Portuguese Macau

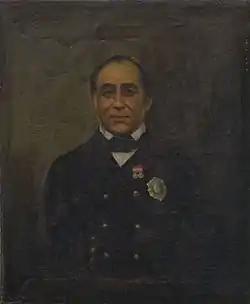
Portuguese Governor João Maria Ferreira do Amaral.

During the Peninsular War (1807–1814), in September 1808 Macau was occupied by troops from the expeditionary force under the command of Rear Admiral William O'Brien Drury, commander-in-chief of the British Naval Forces in the seas of Asia, under the pretext of protection against the French threat. This contingent was re-embarked at the end of the same year, due to the concentration of around 80,000 men of the Chinese army in front of the city gates.